Indian Rebellion of 1857

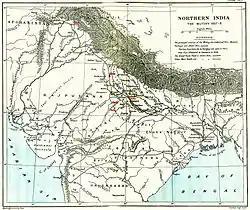
A 1912 map of Northern India, showing the centres of the rebellion.

The Indian Rebellion of 1857 was a major uprising in India in 1857–58 against the rule of the British East India Company, which functioned as a sovereign power on behalf of the British Crown. The rebellion began on 10 May 1857 in the form of a mutiny of sepoys of the company's army in the garrison town of Meerut, northeast of Delhi. It then erupted into other mutinies and civilian rebellions chiefly in the upper Gangetic plain and central India, though incidents of revolt also occurred farther north and east. The rebellion posed a military threat to British power in that region, and was contained only with the rebels' defeat in Gwalior on 20 June 1858. On 1 November 1858, the British granted amnesty to all rebels not involved in murder, though they did not declare the hostilities to have formally ended until 8 July 1859.